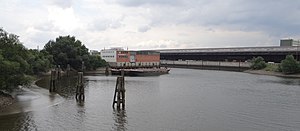
Moldauhafen
Moldauhafen er et 30 000 m² stort område i Hamborgs havn omkranset af bydelen Hamburg-Mitte. Moldauhafen blev bortforpagtet til Tjekkoslovakiet for en periode af 99 år fra 1929 ved undertegnelsen af Versaillestraktaten. Fra 1993 tilhører Moldauhafen Den Tjekkiske Republik. Moldauhafen er Tjekkiets eneste havn ved et hav.